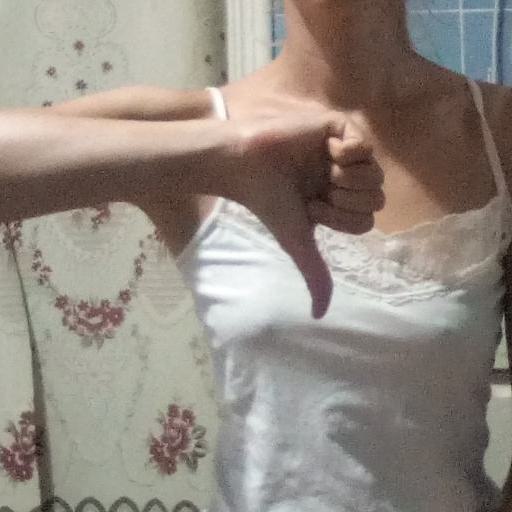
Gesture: dislike